Champlain Apartment Building

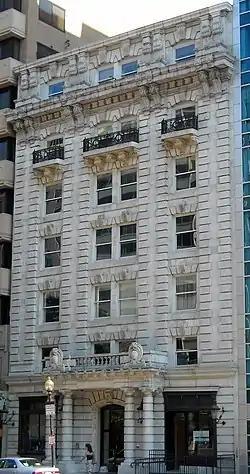

The Champlain Apartment Building, also known as the Orme Building, is an historic structure located at 1424 K St., Northwest, Washington, D.C., in the Downtown neighborhood.